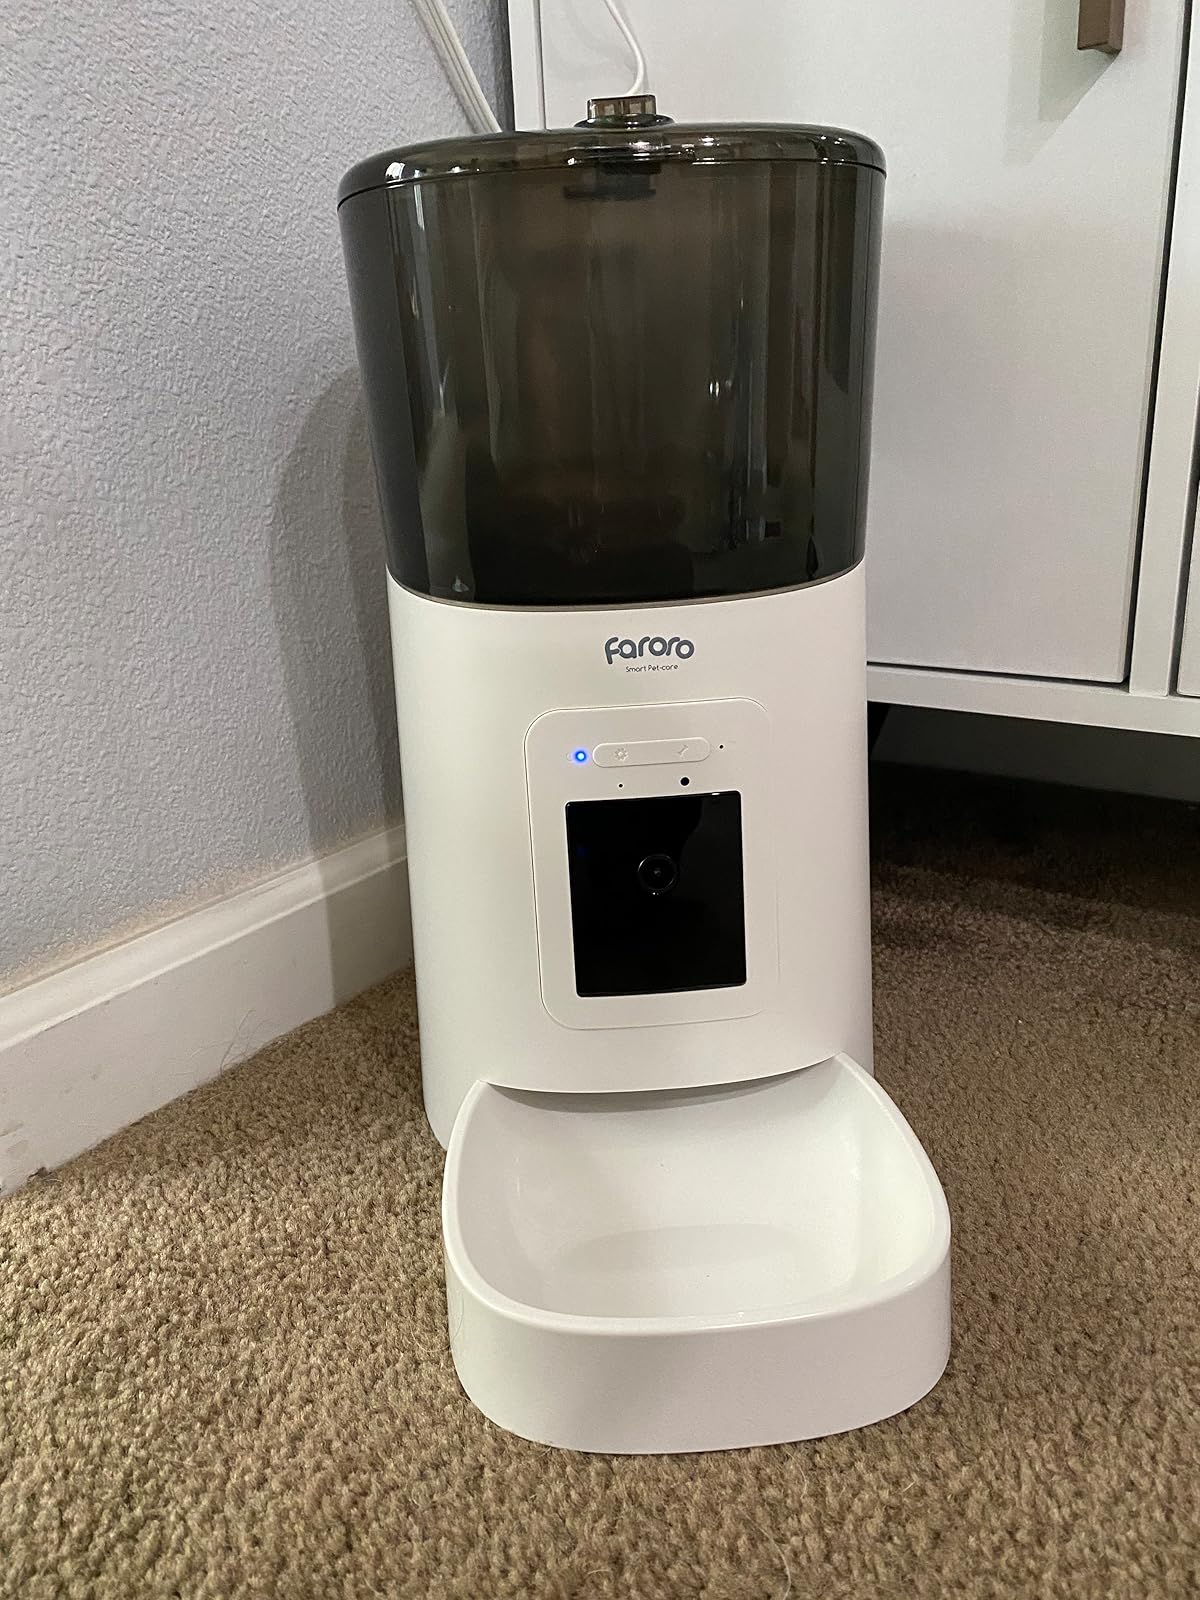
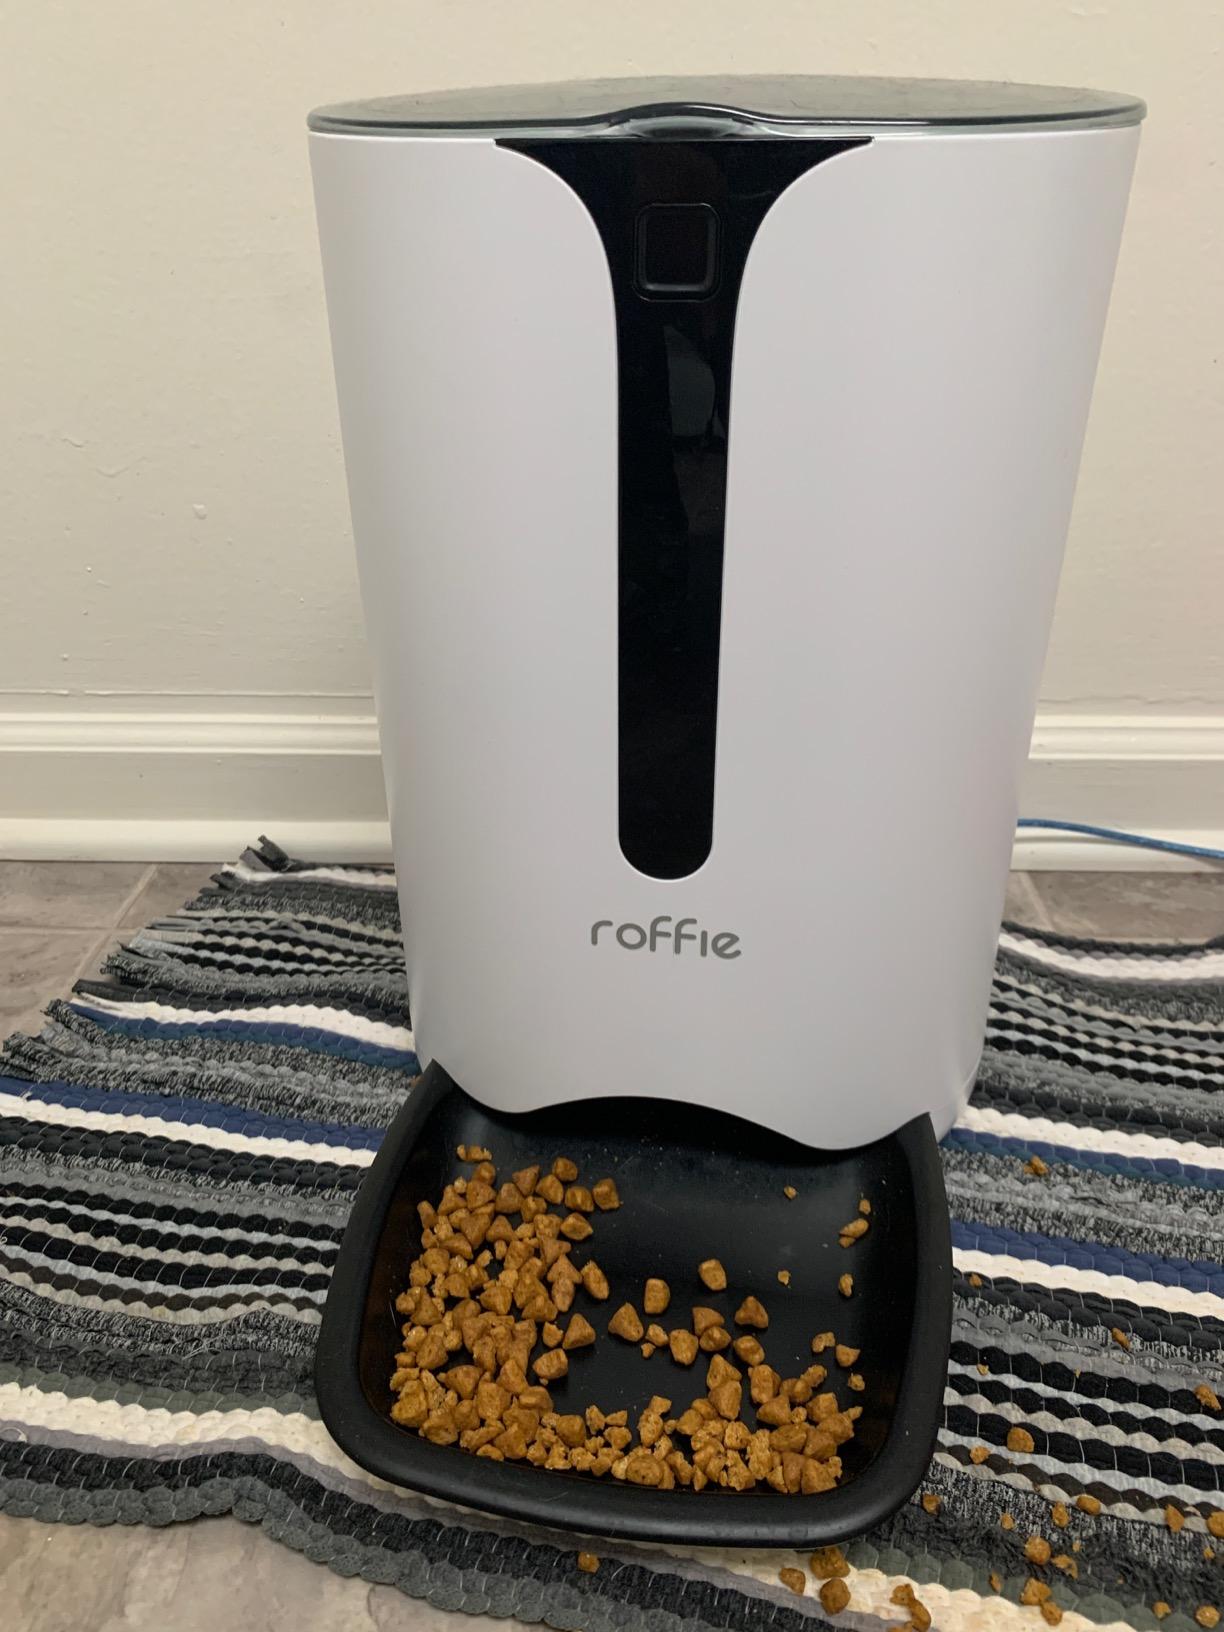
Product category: items_feeder
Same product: no